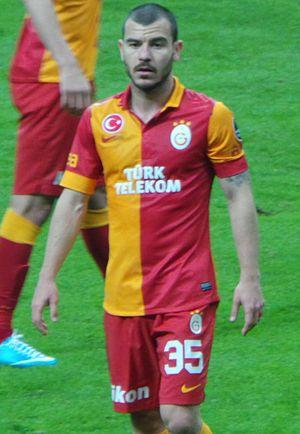
Yekta Kurtuluş, né le 11 décembre 1985 à Izmir, est un footballeur international évoluant au poste de milieu de terrain.